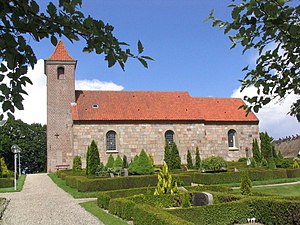
Voldby (Favrskov Kommune) / Byens historie
Voldby Kirke kan dateres helt tilbage til omkring år 1200.
Voldby er en driftig landsby i Østjylland med 436 indbyggere.